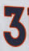
Number: 3